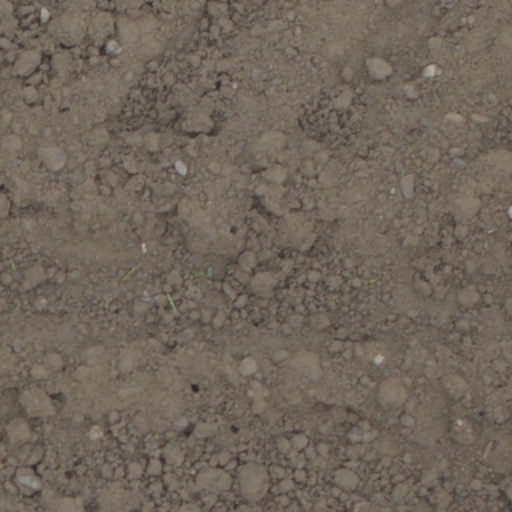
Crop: wheat